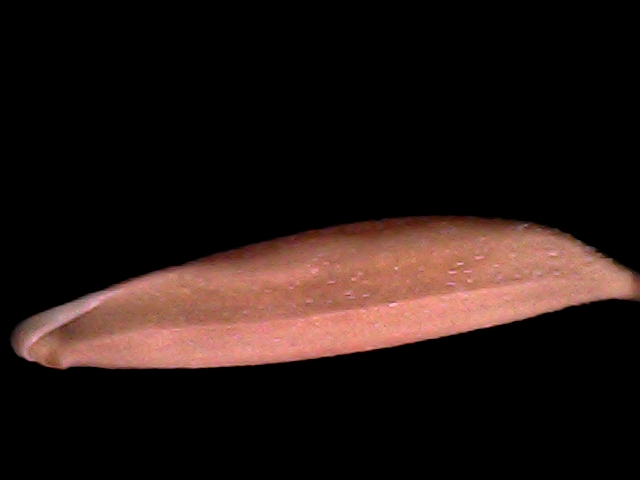
Rice variety: BD70